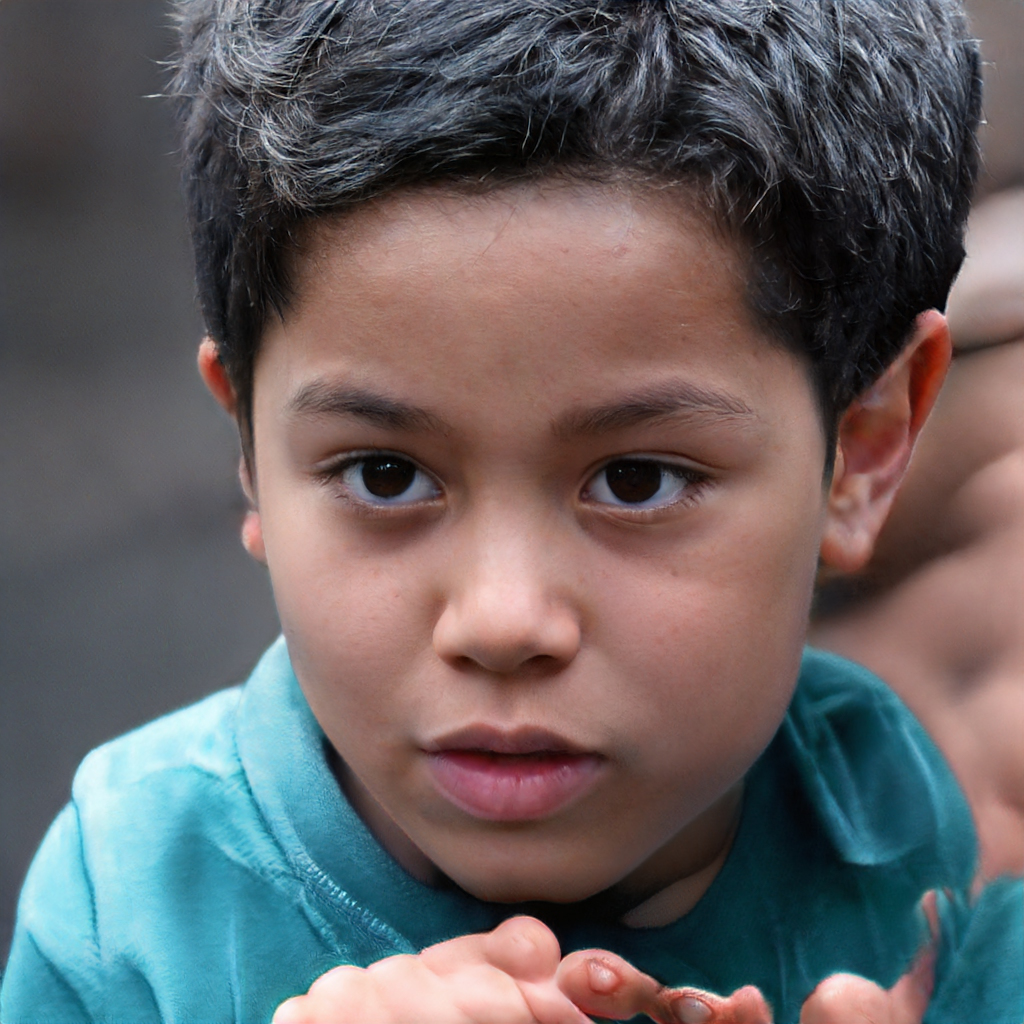
Gender: Male